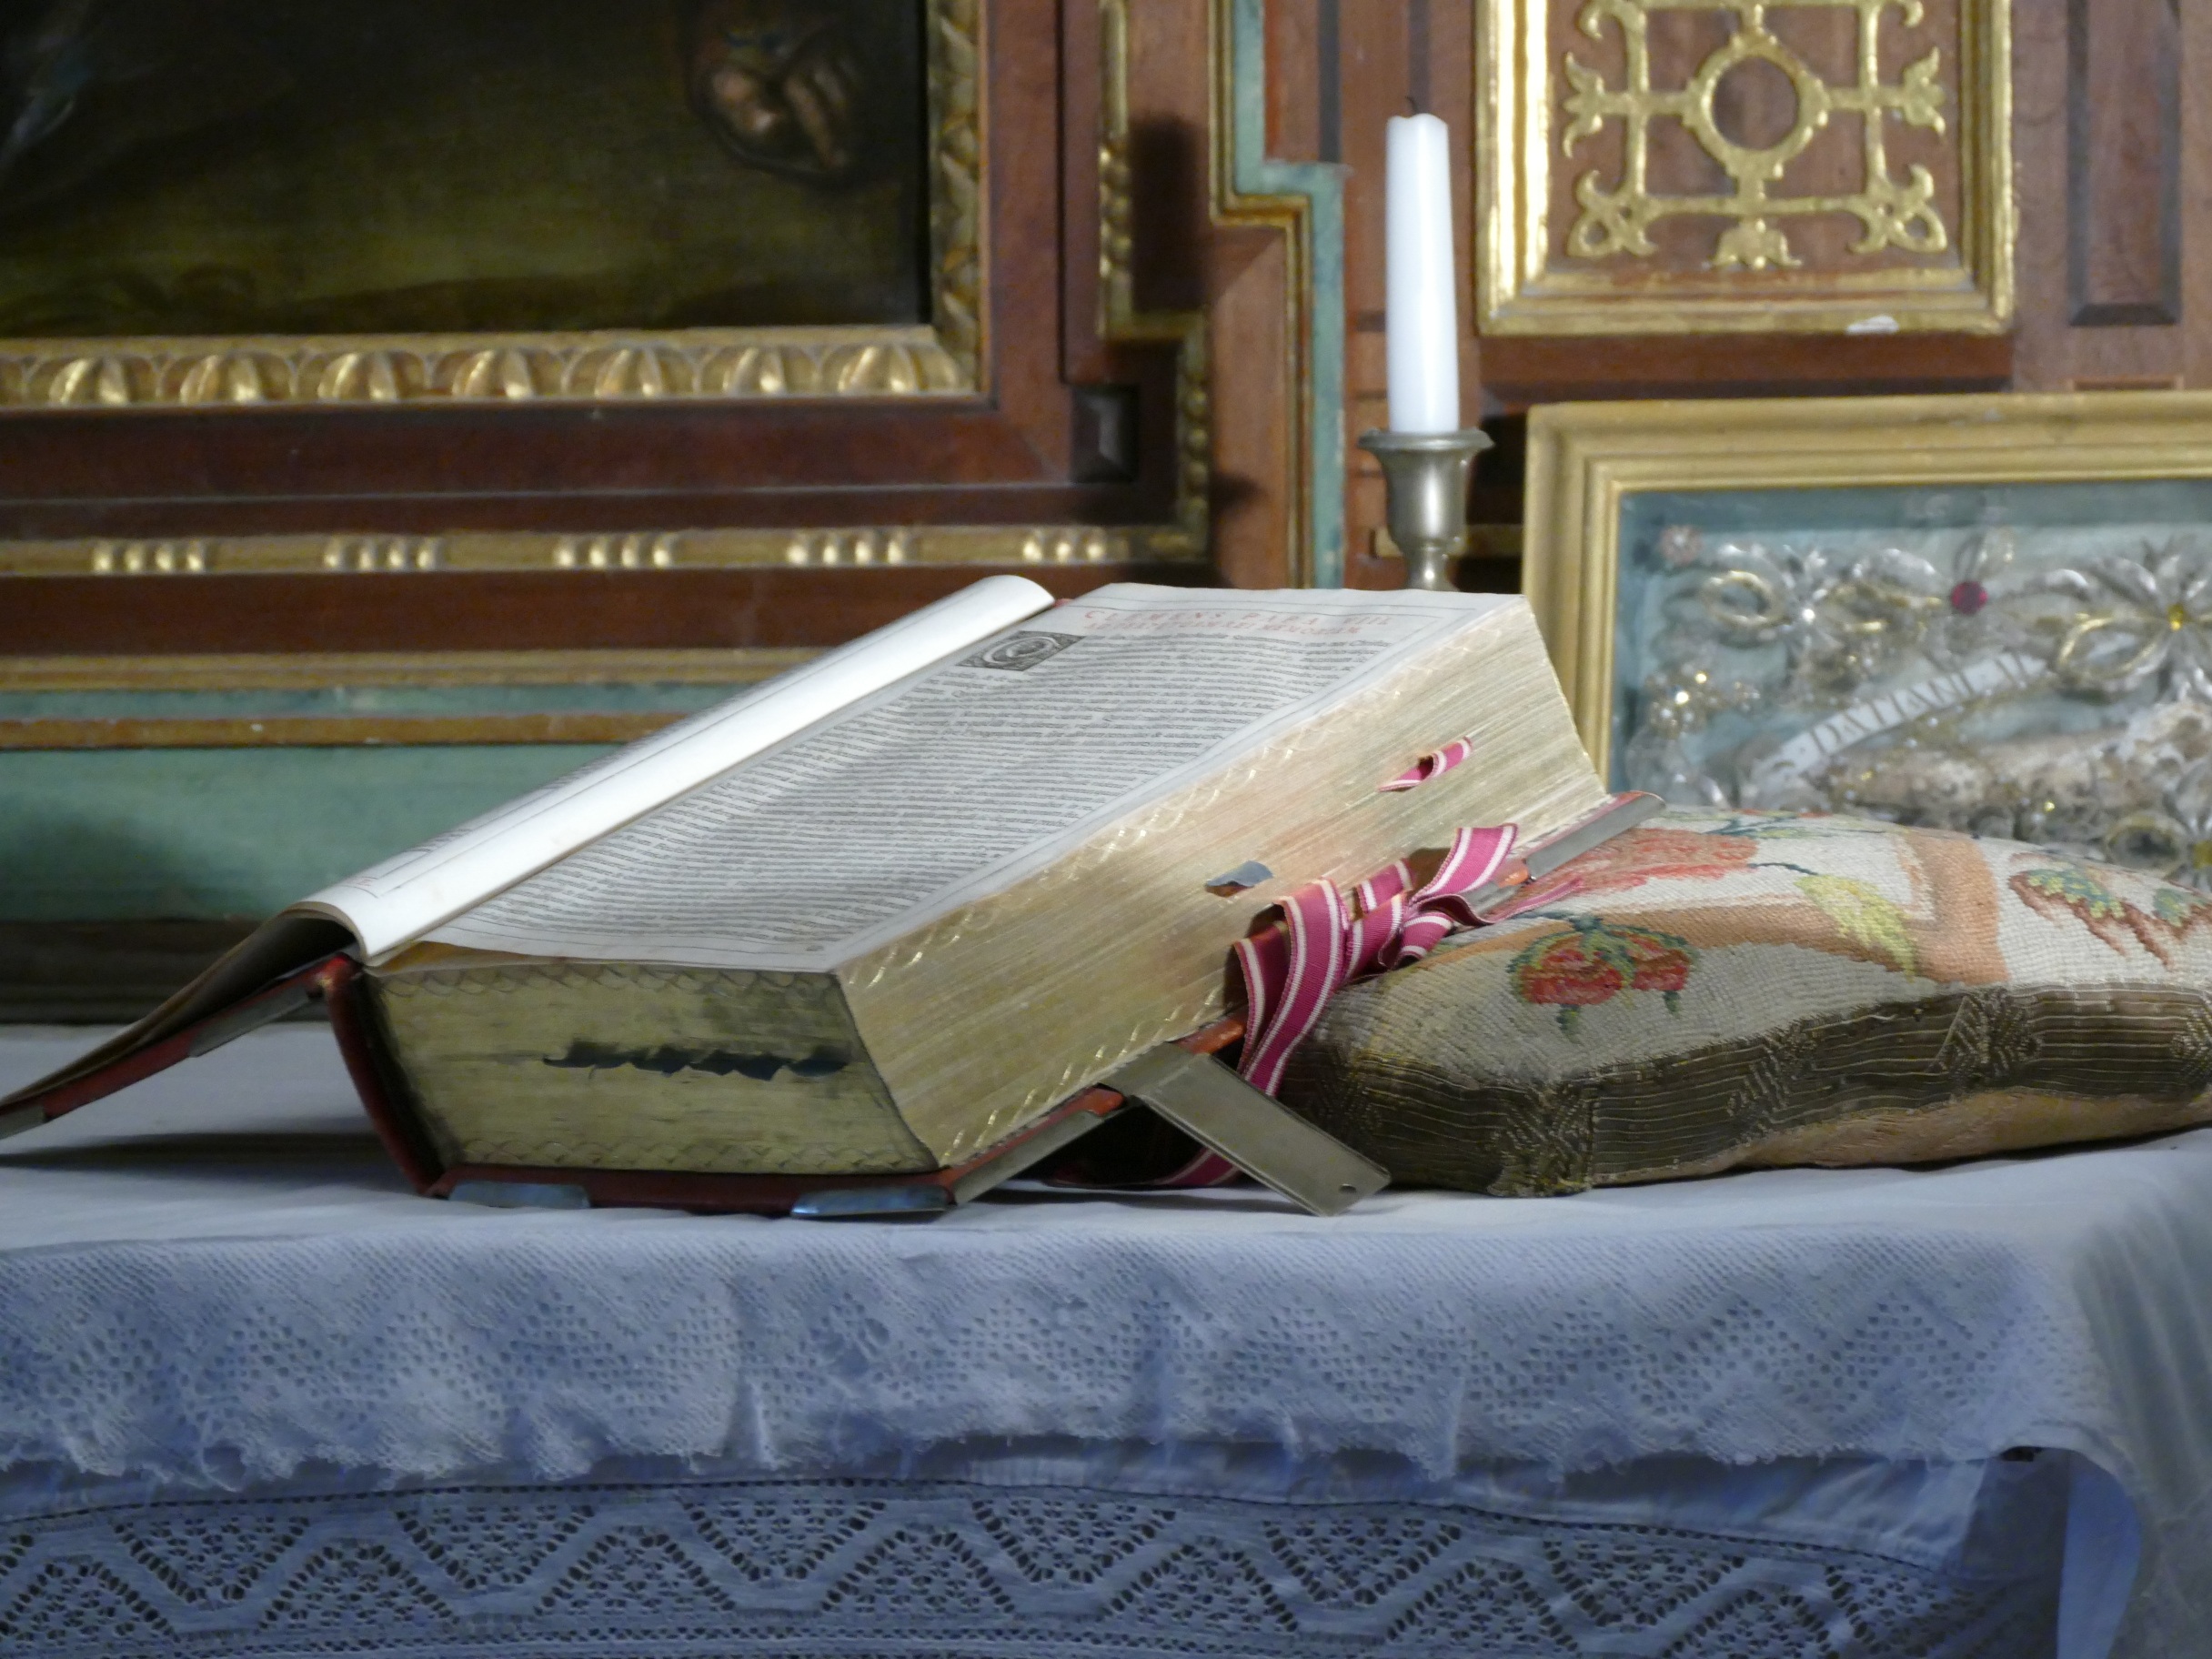
wood, religion, church, furniture, christian, art, altar, bed, missal